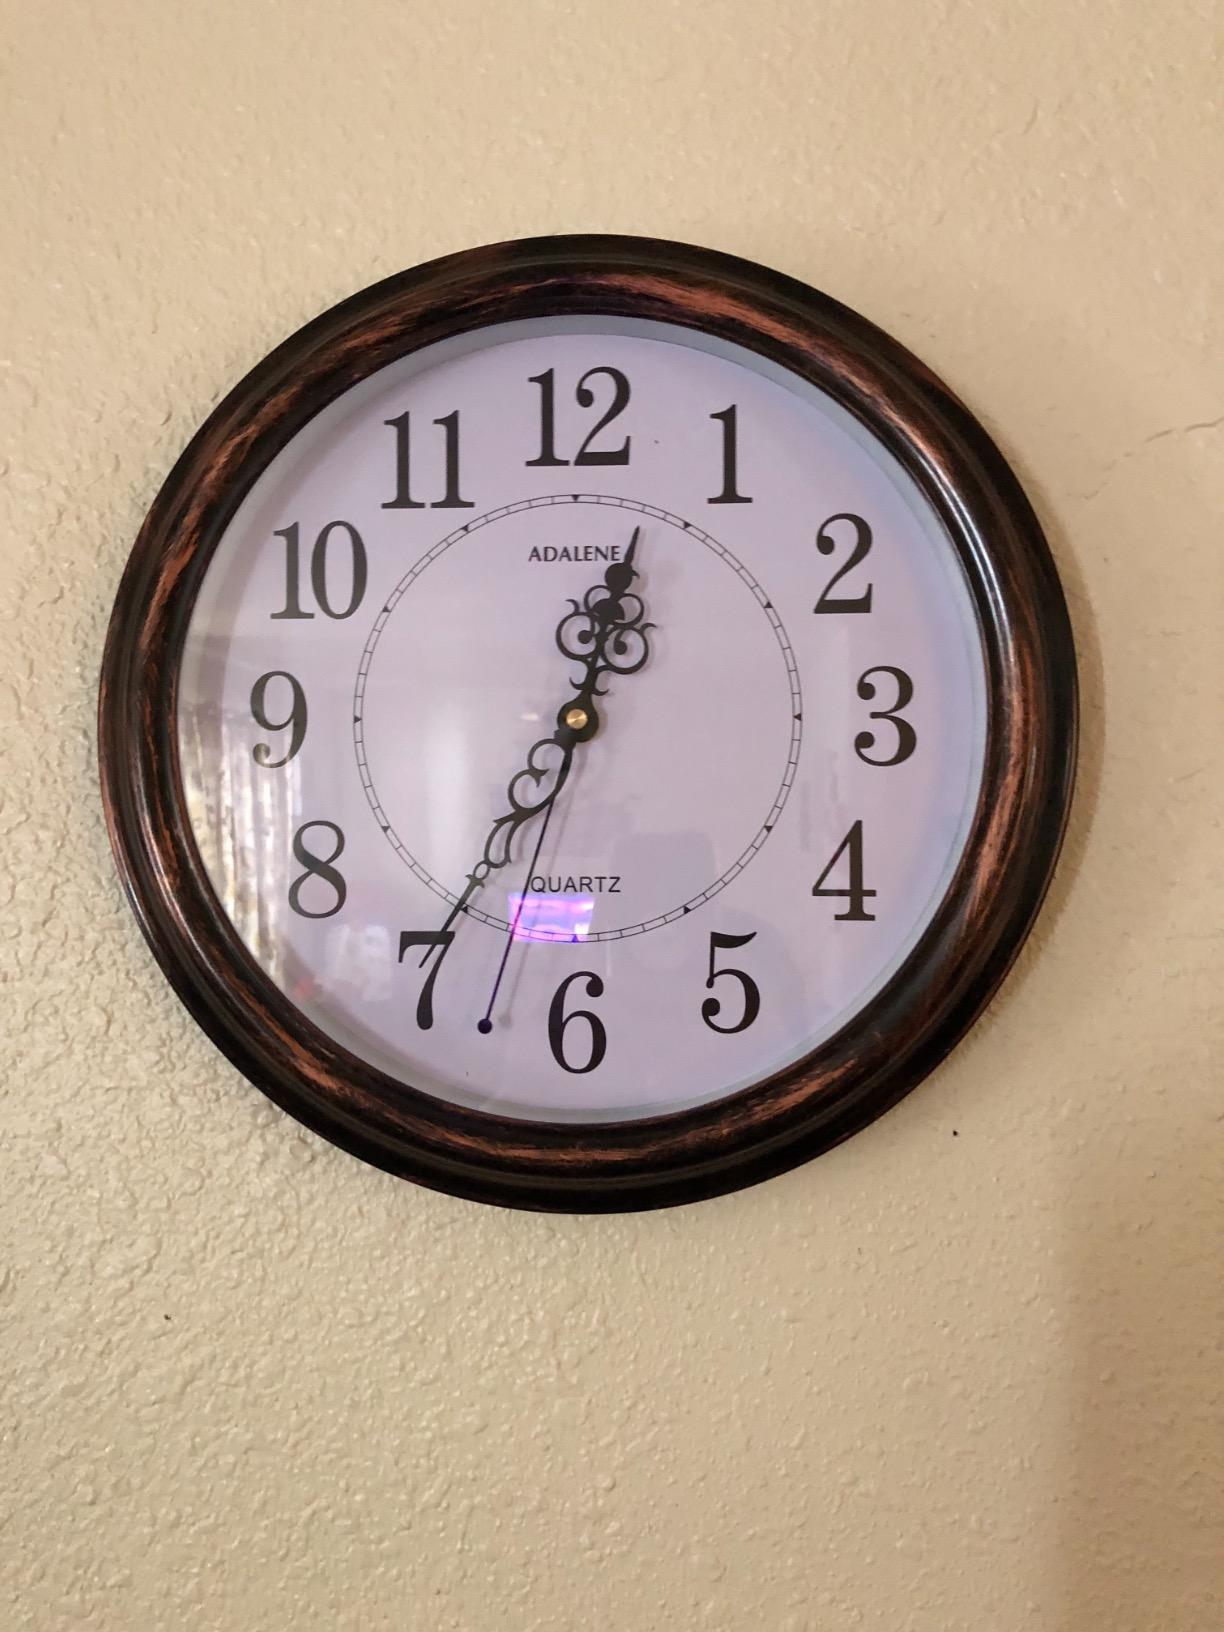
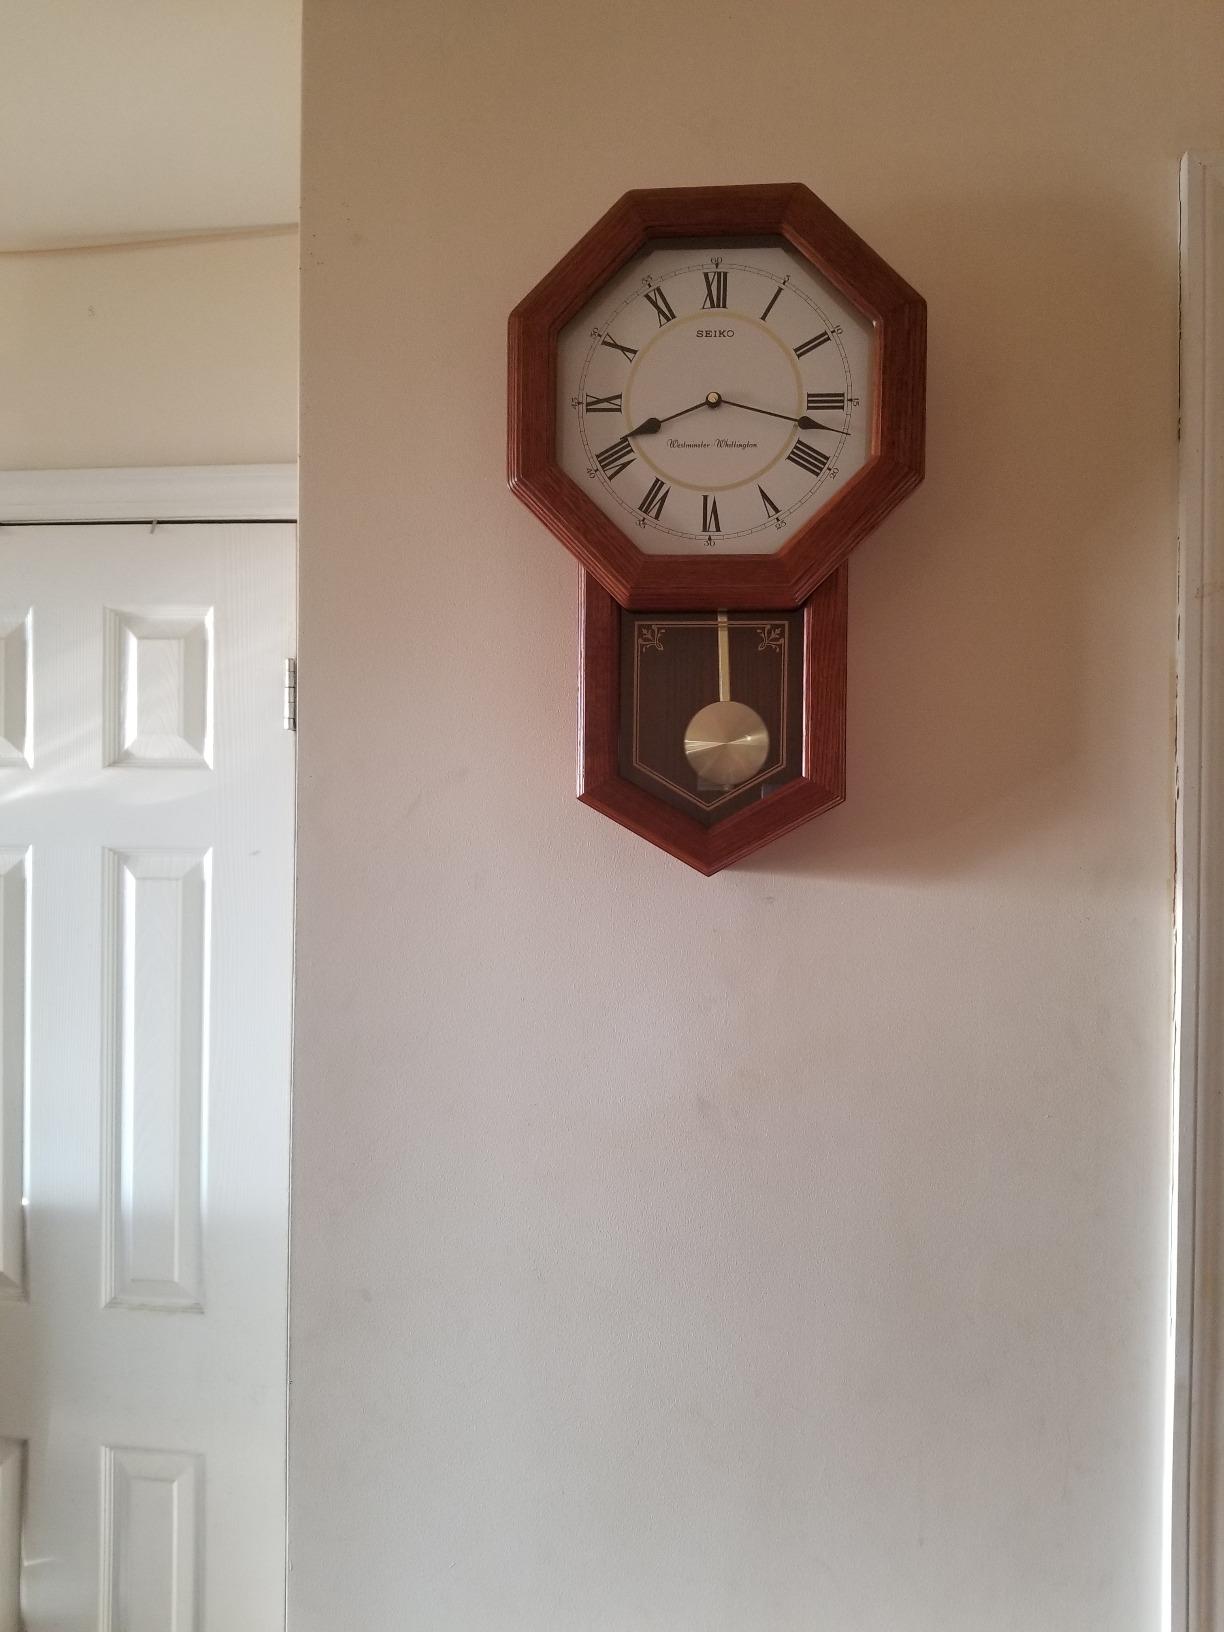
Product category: clock
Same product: no